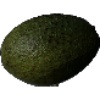
Label: Avocado 1